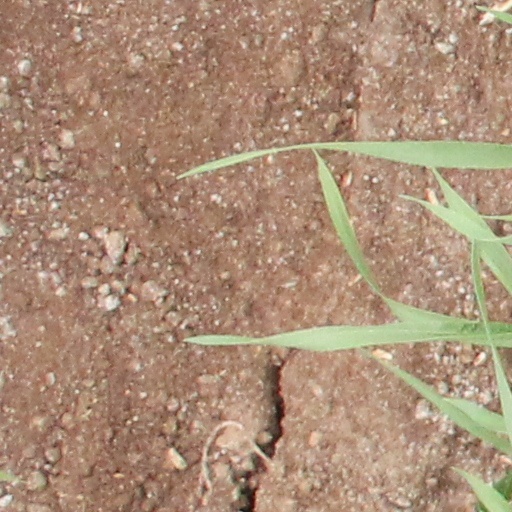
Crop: wheat